Princess of Asturias Awards

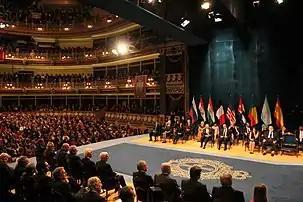
The Princess of Asturias Awards Ceremony takes place in Oviedo at the Campoamor Theatre (2015 ceremony pictured)

The Prince of Asturias Awards were established on 24 September 1980, with the creation of the Prince of Asturias Foundation, in a ceremony presided by Felipe, Prince of Asturias, then heir to the throne of Spain, "to consolidate links between the Principality and the Prince of Asturias, and to contribute to, encourage and promote scientific, cultural and humanistic values that form part of mankind's universal heritage".